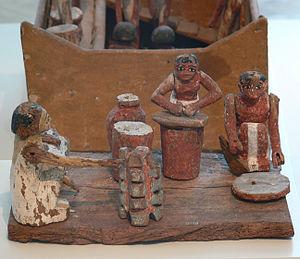
L'Égypte antique est une ancienne civilisation du nord-est de l'Afrique, concentrée le long du cours inférieur du Nil, dans ce qui constitue aujourd'hui l'Égypte.